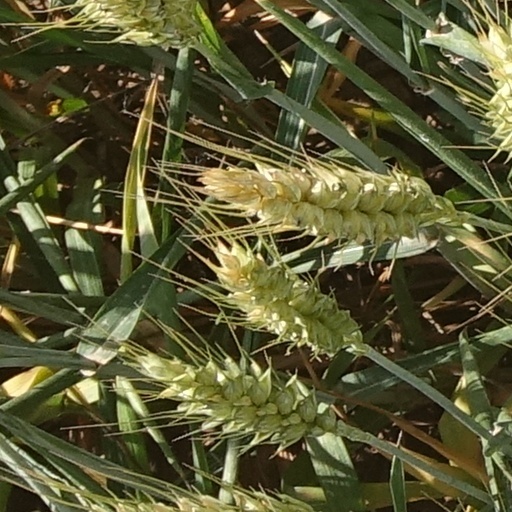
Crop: wheat